Bill Pellington

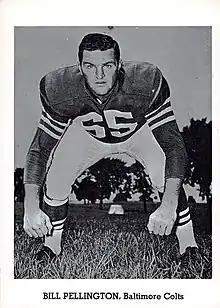
Pellington in 1960.

After graduating from Rutgers, Pellington was signed as an undrafted free agent with the Cleveland Browns for the 1952 NFL season.